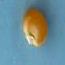
Maize quality: Good